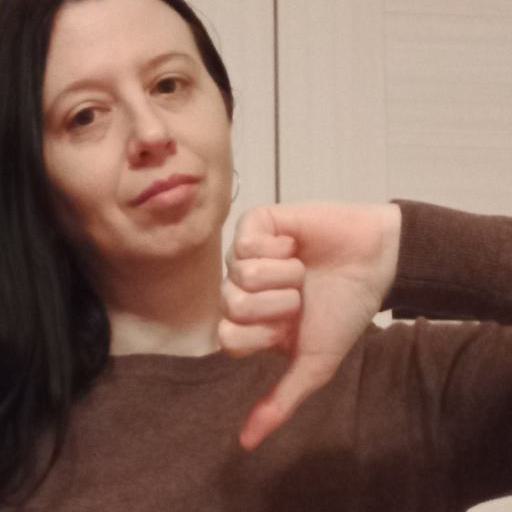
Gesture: dislike